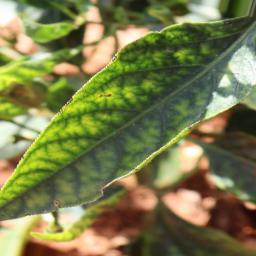
Label: nutritional